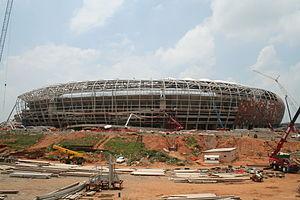
Le FNB Stadium est un stade situé à Johannesbourg en Afrique du Sud, dans le quartier de Soweto. C'est l'enceinte sportive principale de la Fédération d'Afrique du Sud de football.